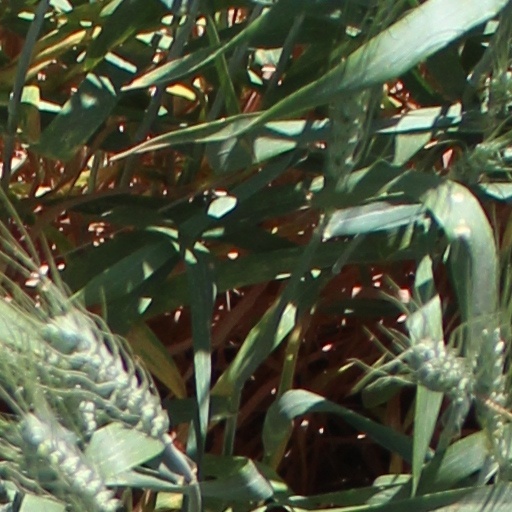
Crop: wheat